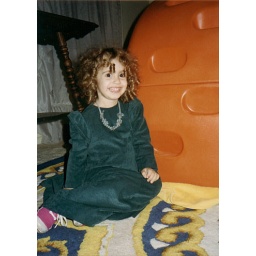
dara in a green dress, pink shoes, plastic necklace